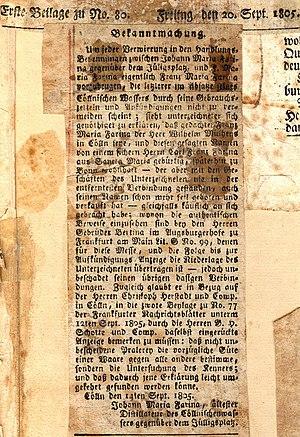
4711 est une eau de Cologne dont la marque appartient à l’entreprise Mäurer & Wirtz GmbH & Co. KG. Ce parfum constitue l’un des produits allemands les plus connus. En Allemagne, on lit le numéro « 4711 » comme siebenundvierzig-elf.